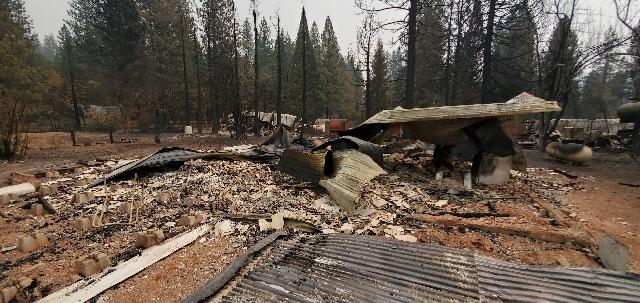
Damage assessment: destroyed